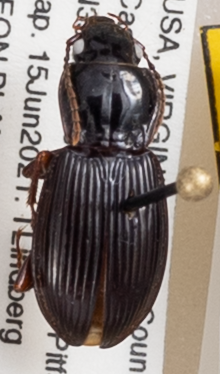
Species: Pterostichus stygicus
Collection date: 2021-06-15
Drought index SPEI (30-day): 0.334
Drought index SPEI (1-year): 0.39
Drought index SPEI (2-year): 0.612